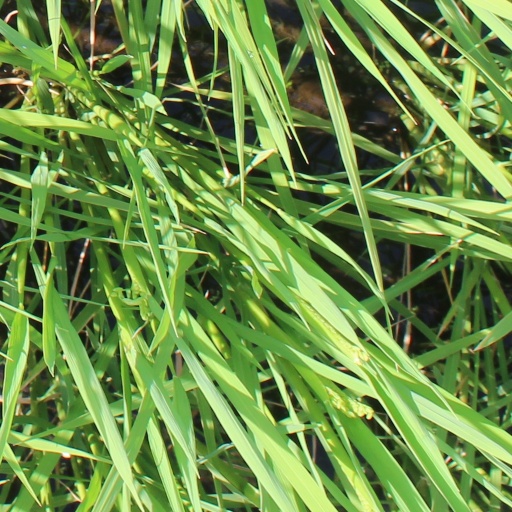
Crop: rice